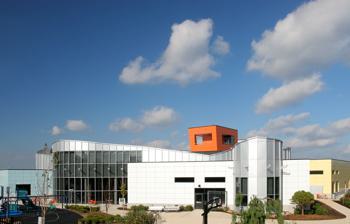
Building: Ranken Jordan Pediatric Bridge Hospital
Country: United States of America
Year built: 1941
Hospital in Missouri, United States Ranken Jordan Pediatric Bridge Hospital SE side of Ranken Jordan Geography Location Maryland Heights , Missouri, United States Coordinates 38°42′36″N 90°24′55″W / 38.70993°N 90.41519°W / 38.70993; -90.41519 Organization Care system Private Type Specialist Affiliated university None Services Emergency department Sub-acute specialty pediatric Beds 60 Speciality Pediatrics History Opened April 9, 1941 Links Website www .rankenjordan .org Lists Hospitals in Missouri Ranken Jordan Pediatric Bridge Hospital is a private, not-for-profit , speciality pediatric rehabilitation hospital located in Maryland Heights , Missouri . Ranken Jordan was financed on donations and private investment. The hospital treats infants, children, teens, and young adults aged 0–21. Services Ranken provides care for children with complex medical conditions such as brain injuries or complications due to premature birth, as well as interdisciplinary , specialized care, rehabilitation , and treatment for children 2-weeks to 21 years of age. Ranken Jordan is equipped with nursing care, education facilitation services, physical, occupational, speech, respiratory, and recreation therapies, outpatient therapy evaluations and treatment services, comprehensive, interdisciplinary child development programming and social services. The facility treats children with injuries and illnesses including, but not limited to: Brain injuries Burns Complications from prematurity Complications from obesity Neuromuscular diseases Orthopedic injuries Ventilator dependency Paralysis The facility includes: 60 inpatient pediatric beds, therapy gym and aqua therapy pool, developmental testing and child-centered activity areas, computer center, art therapy room, music and movement room, life skills kitchen, and a fully accessible playground both indoor and outdoor. Ranken Jordan is currently the only pediatric specialty hospital in Missouri, and one of only five such facilities in the nation. Children are admitted by referrals from other pediatric health care facilities and from children's hospitals. History Ranken Jordan began as a small facility in St. Louis , Missouri on April 9, 1941 through the philanthropy of founder, Mary Ranken Jordan . It was a small, yet state-of-the-art facility, located in the country. Children came to convalesce from polio, osteomyelitis and bone tuberculosis. Located west of Lindbergh Boulevard , the facility had no air conditioning.  Many summer nights, the children would sleep on porch roofs, built especially for that purpose. As the children's bodies healed, they went on their way and others arrived to fill the beds.  Mary Ranken Jordan visited regularly to have tea and talk with the children, all of whom she knew by name. The total expenses for the first year of Ranken Jordan were just over $15,100. Sixty-five years later, the average cost to run Ranken Jordan for a single day is $8,200. Mary Ranken-Jordan died in 1962 and left a sizable endowment to maintain her dream. In 2004, the hospital opened its current location in Maryland Heights. Administrative leadership Shawn Dryden – President and Chief Executive Officer John Clagg – Chief Financial Officer Nick Holekamp, MD – Vice President & Chief Medical Officer See also Gillette Children's Specialty Healthcare NACHRI References